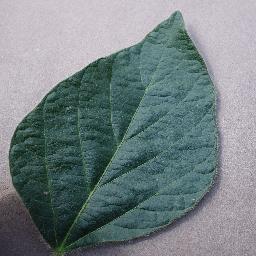
Label: Soybean___healthy